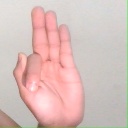
अक्षर: फ